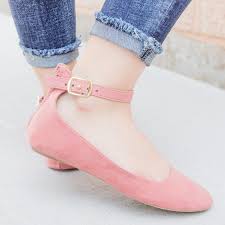
Label: Ballet Flat